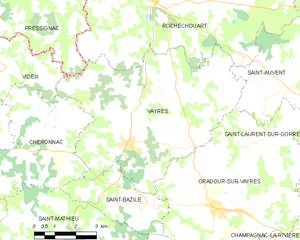
Carte des communes françaises Vayres